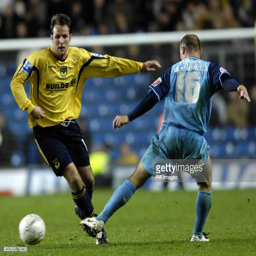
football players in action during the match